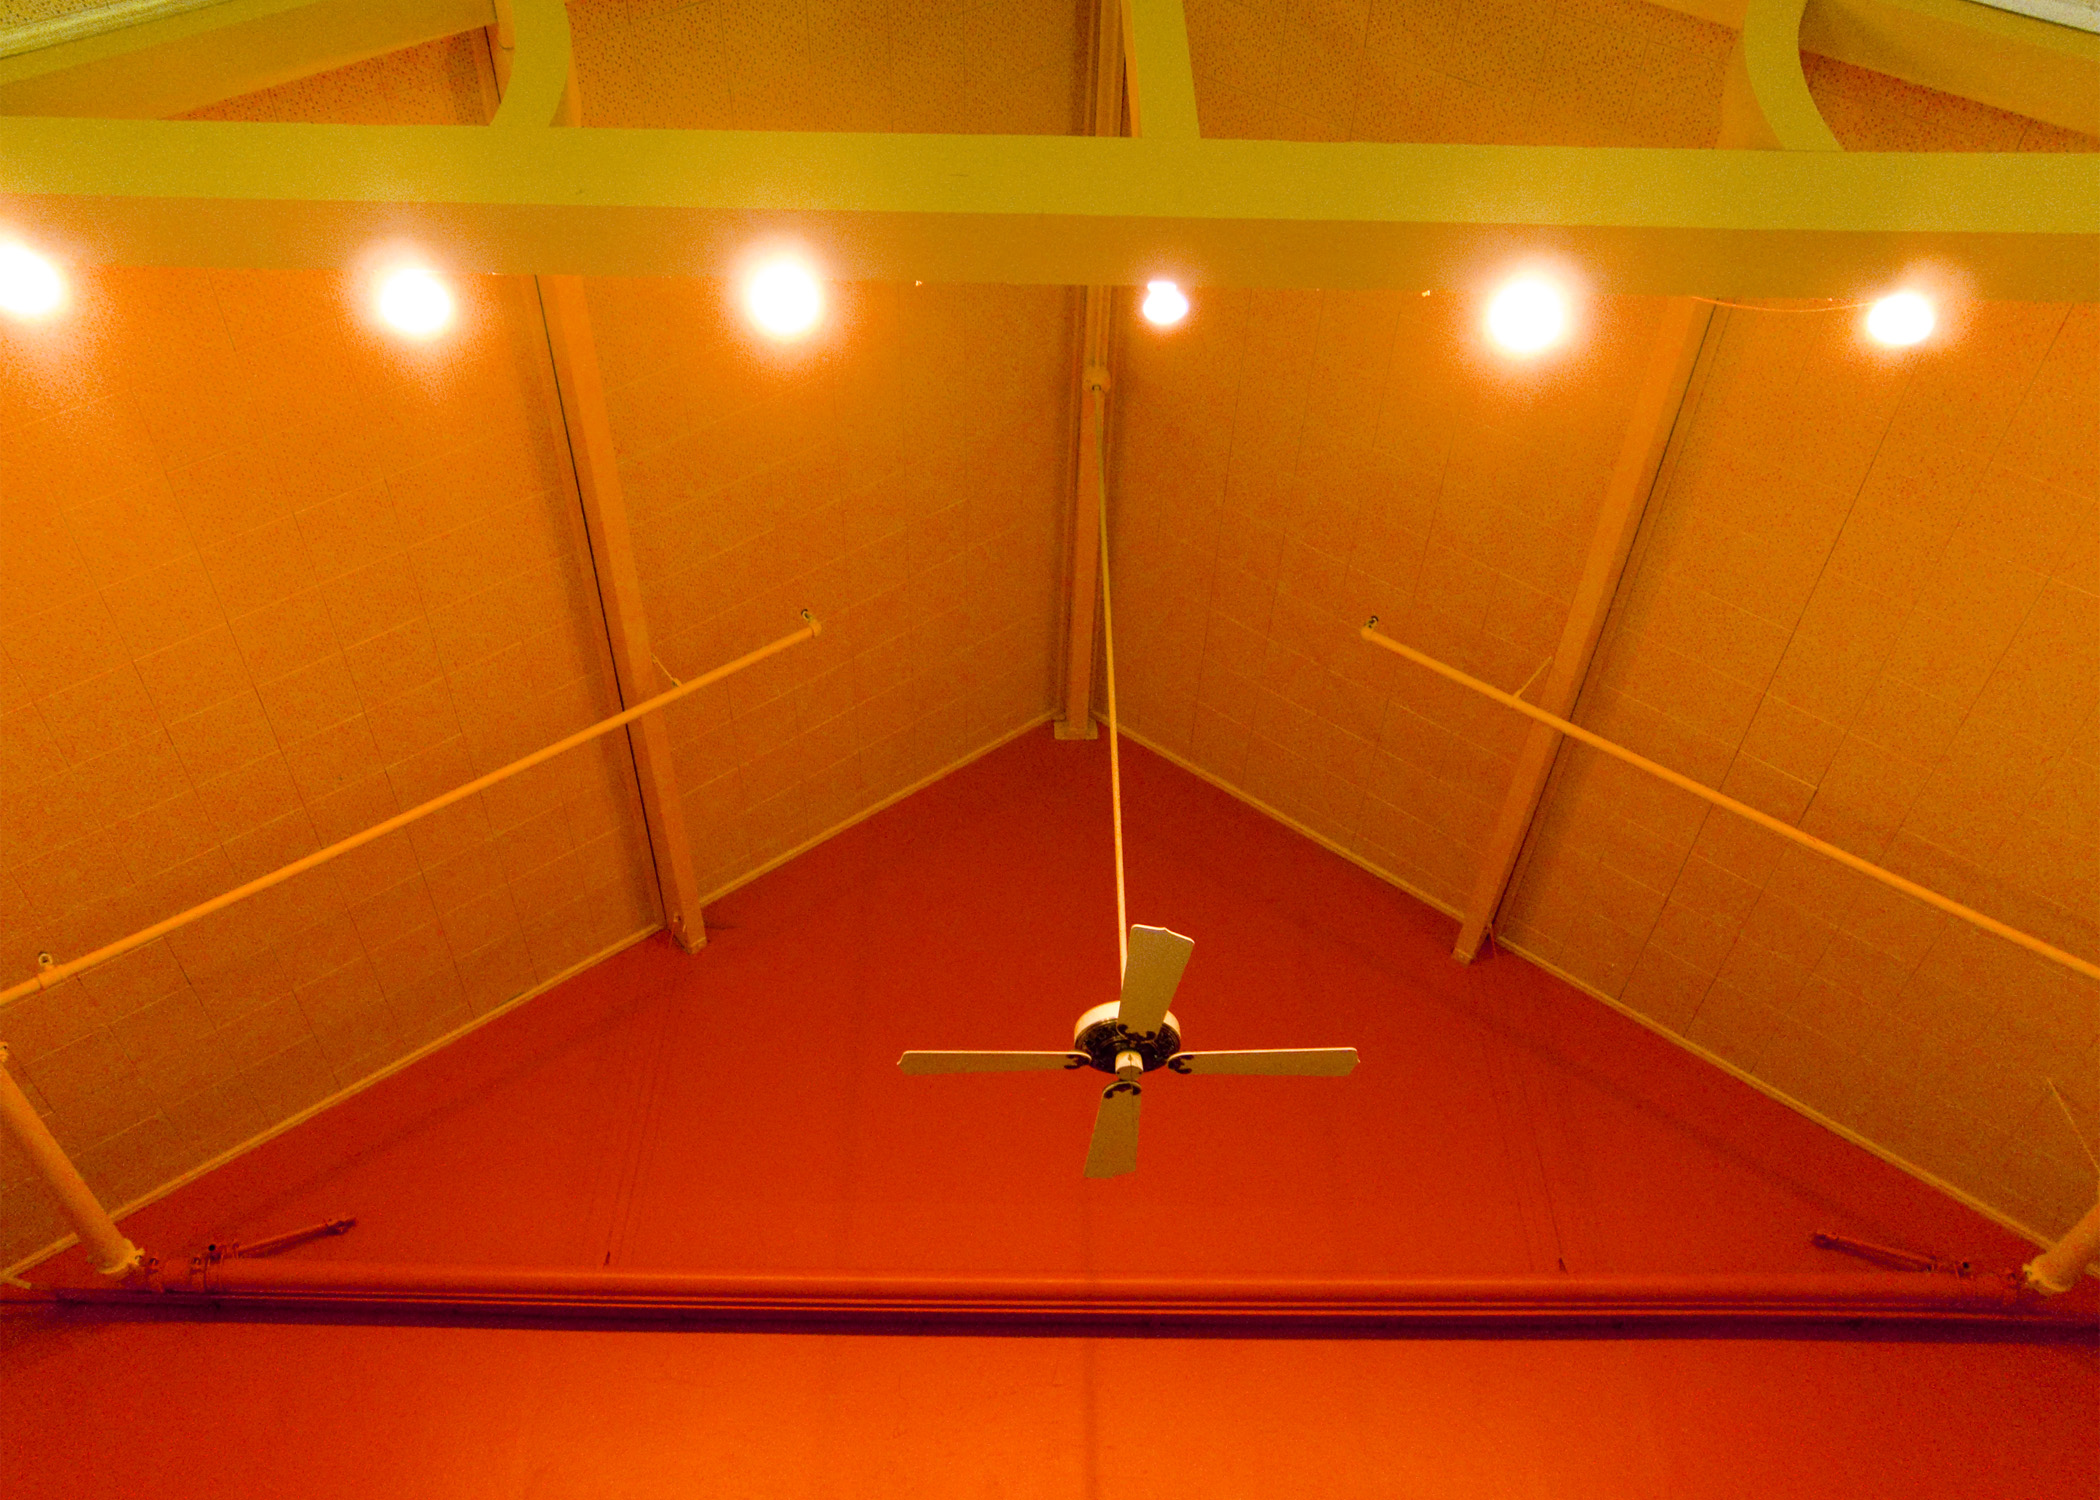
light, floor, ceiling, room, yellow, lighting, fan, lights, shape, sacramento, flooring